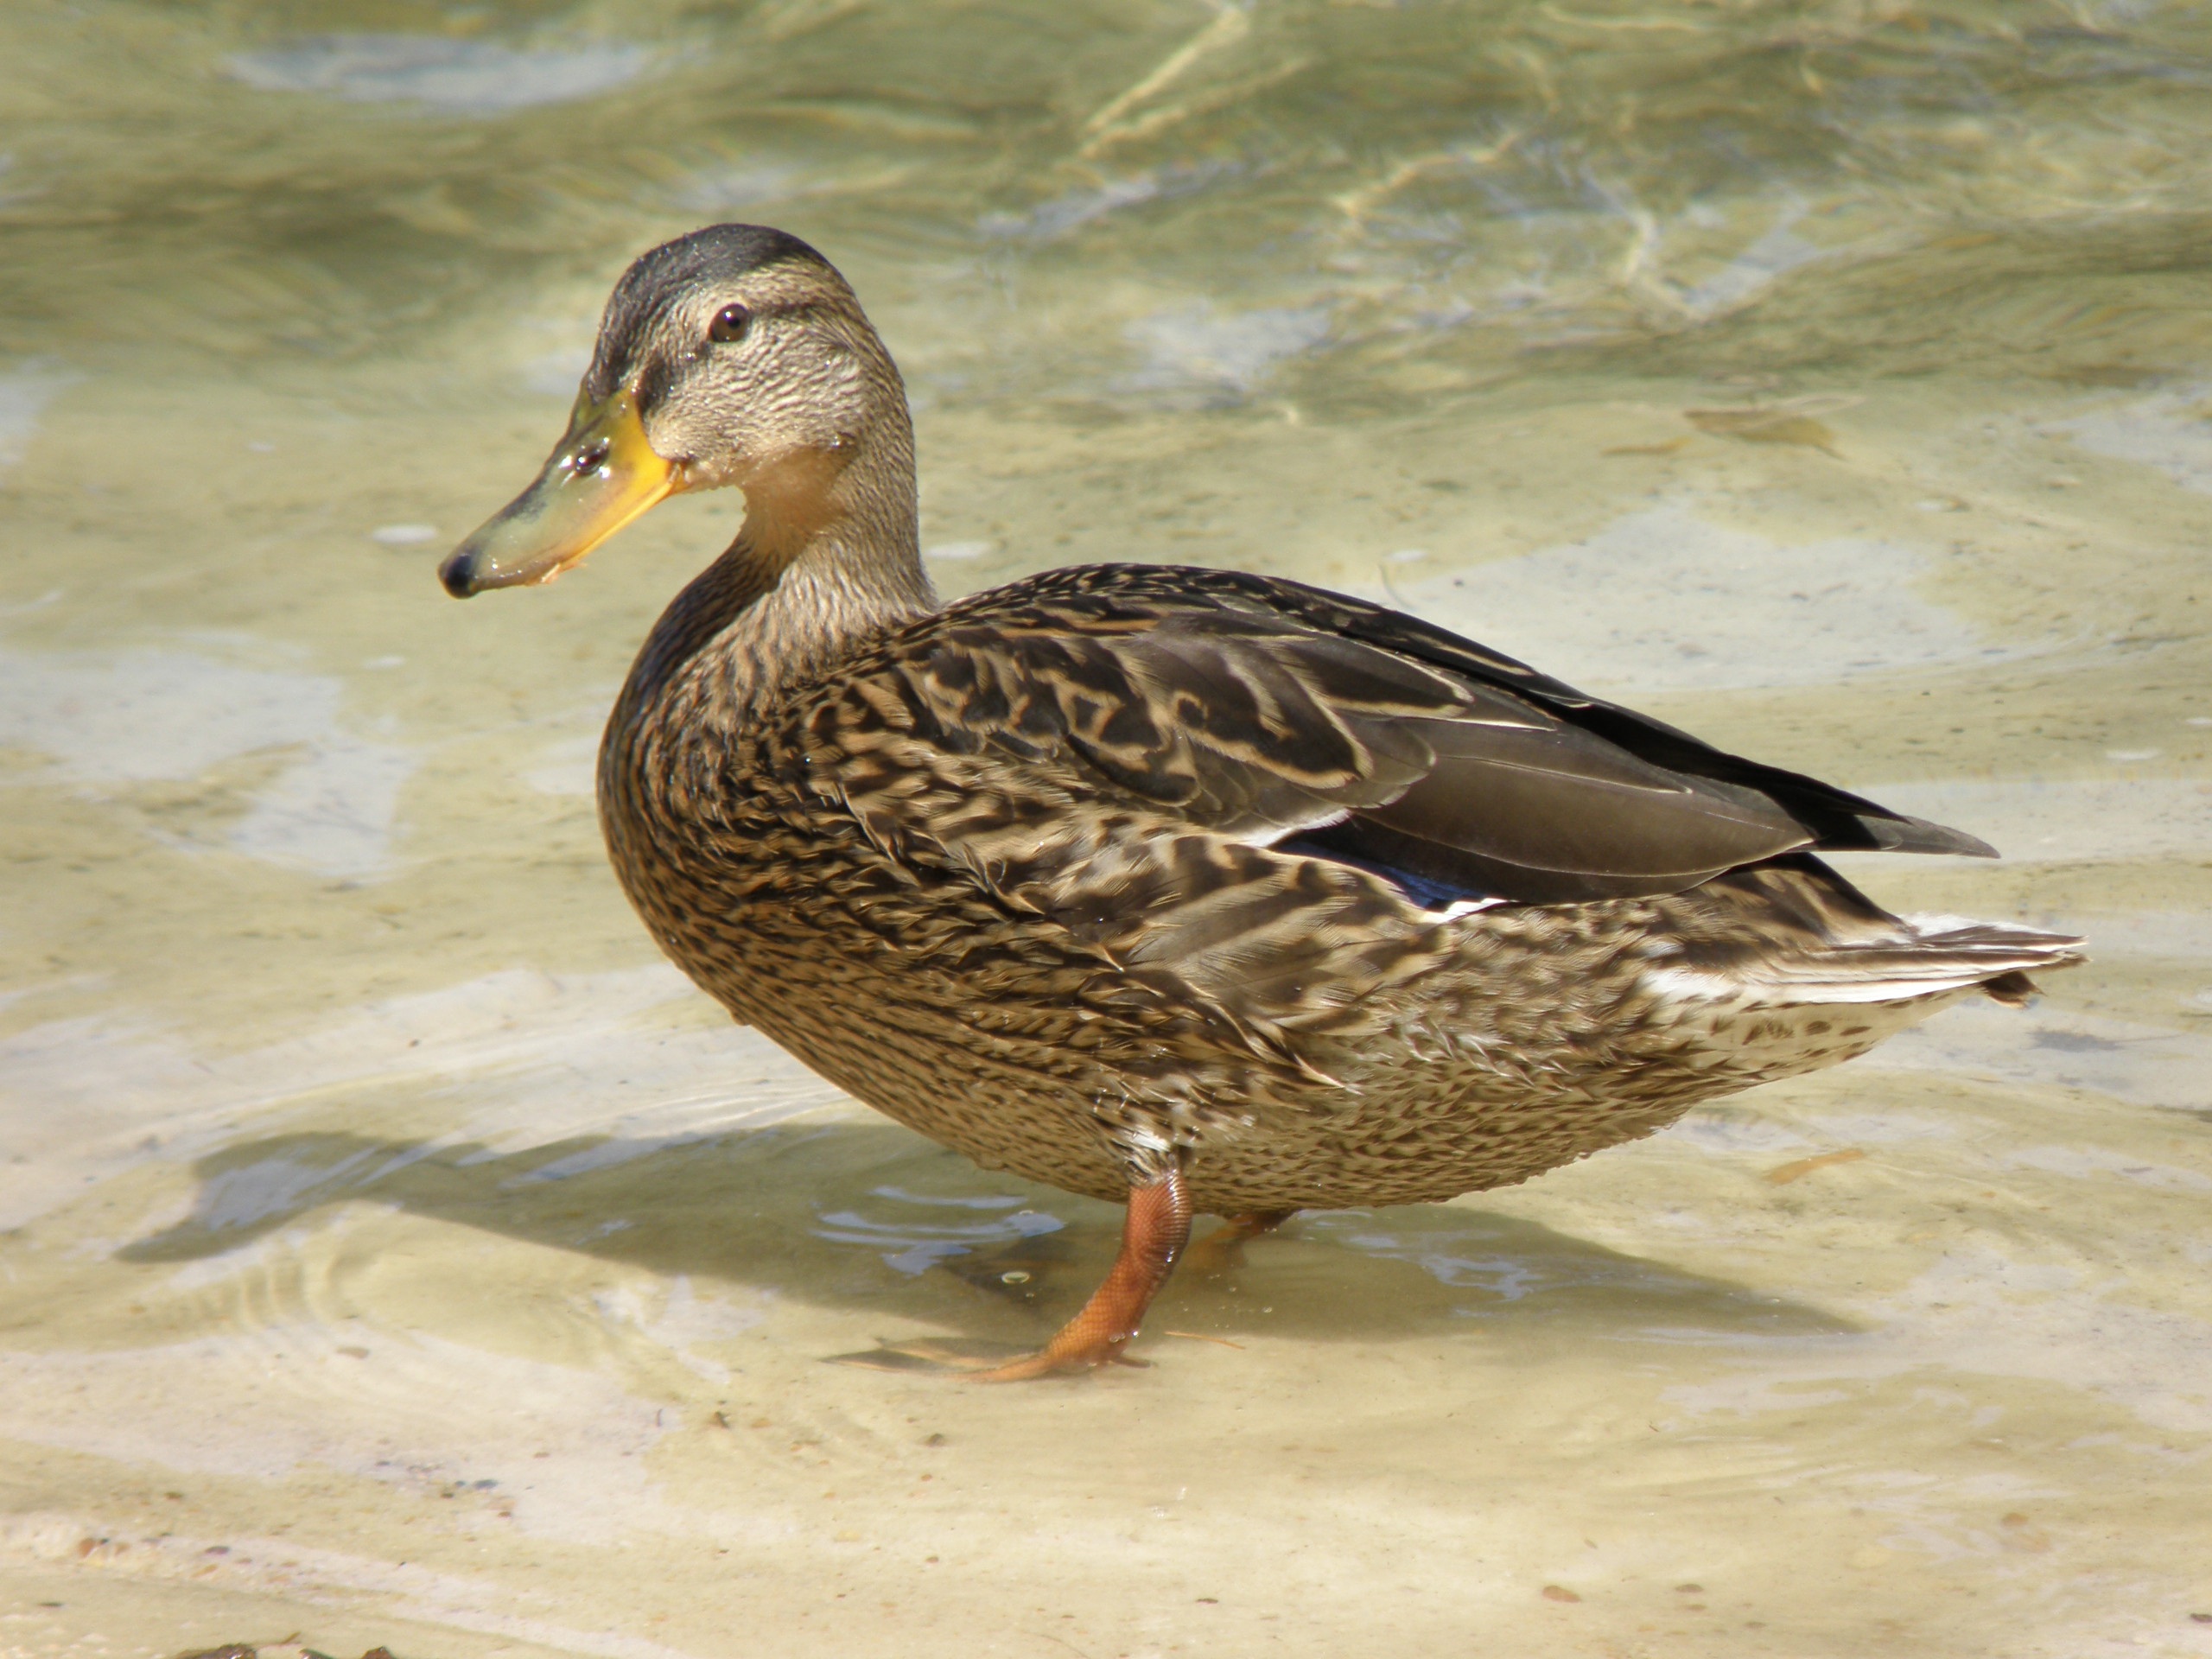
water, bird, wing, pond, wildlife, wild, beak, fauna, poultry, duck, vertebrate, waterfowl, water bird, mallard, canard, water surface, ducks geese and swans